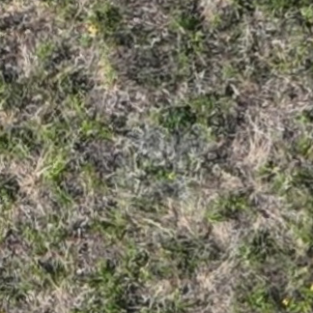
Month: july
Dye color: blue
Dye concentration: low